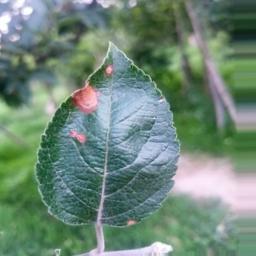
Label: Alternaria